Bundaberg Police Station

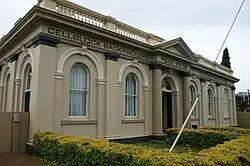
Former Bundaberg Police Station, 2009

Bundaberg Police Station is a heritage-listed former court house (1882–1958) and former police station (1958–1997) at Quay Street, Bundaberg Central, Bundaberg, Bundaberg Region, Queensland, Australia. It was built from 1882 to 1958. It is also known as Bundaberg Court House. It was added to the Queensland Heritage Register on 1 December 1998.